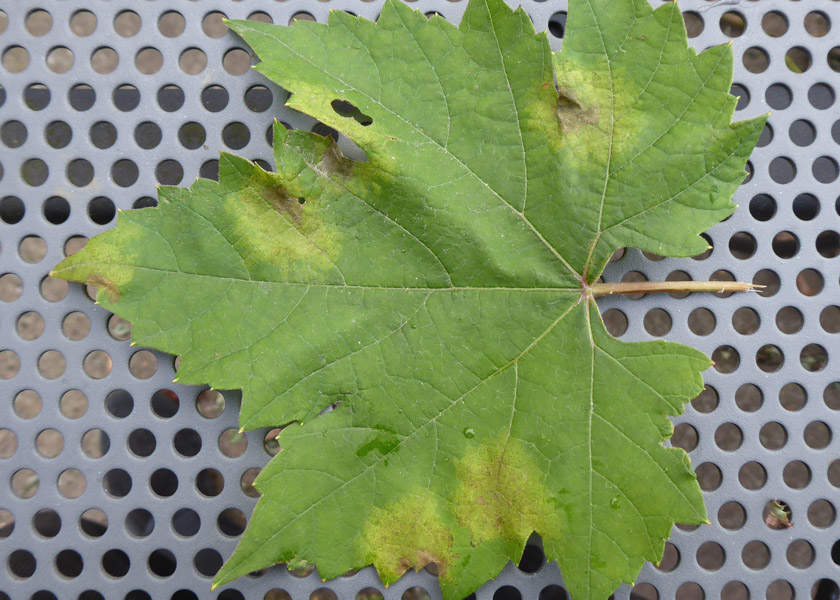
Plant: Grape
Disease: grape downy mildew